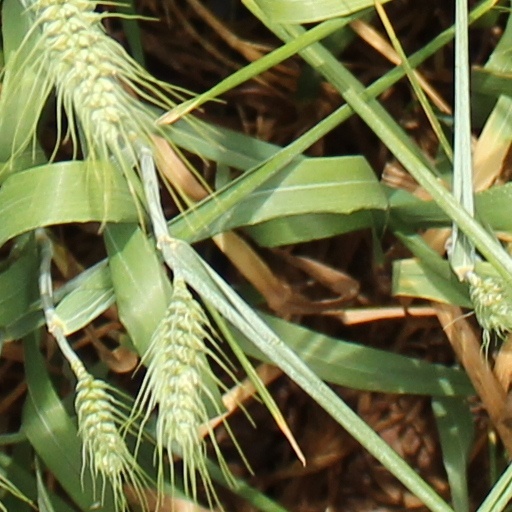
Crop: wheat